Iran

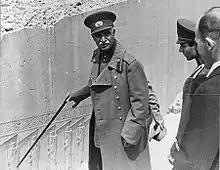
Reza Shah Pahlavi with Mohammad Reza Pahlavi at Persepolis

Nader Shah's death was followed by a period of anarchy in Iran as rival army commanders fought for power. Nader's own family, the Afsharids, lost all but a small domain in Khorasan. The Zand family seized control of much of Iran in the 1750s. The Zand rulers never proclaimed themselves to be "shah"s, but as regents of Iran.' They first staked their claim to power on behalf of the Safavid puppet Ismail III (1750–1773) and then on behalf of the Iranian people.'